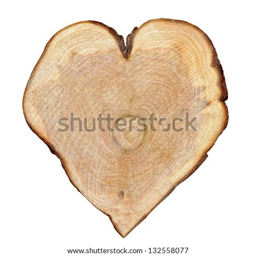
rough cut of tree in the form of heart .